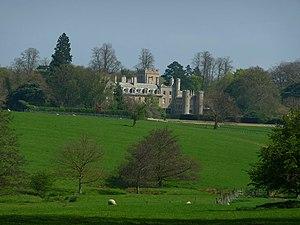
Cette liste des musées du Cambridgeshire, Angleterre contient des musées qui sont définis dans ce contexte comme des institutions qui recueillent et soignent des objets d'intérêt culturel, artistique, scientifique ou historique. leurs collections ou expositions connexes disponibles pour la consultation publique. Sont également inclus les galeries d'art à but non lucratif et les galeries d'art universitaires. Les musées virtuels ne sont pas inclus.
John Proby était un membre du Parlement anglais.